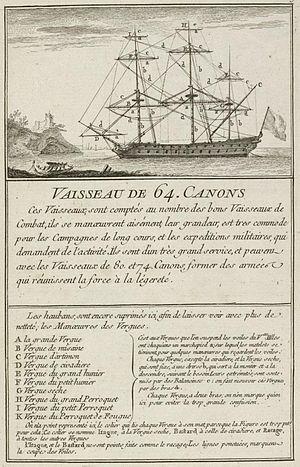
Vaisseau de 64 canons avec texte explicatif de Nicolas Ozanne. Dessin et texte tiré de Marine militaire, ou Recueil des différents vaisseaux qui servent à la guerre, suivis des manœuvres qui ont le plus de rapport au combat ainsi qu'à l'attaque et la défense des ports.
Le Lys était un vaisseau de ligne à deux ponts portant 64 canons, construit par Jacques Luc Coulomb à Brest en 1745, et lancé en 1746. Il opéra dans l’Océan Indien à la fin de la guerre de Succession d’Autriche. Il fut capturé par la Royal Navy en 1755, au début de la guerre de Sept Ans, au cours d'une mission à destination du Canada.
L'histoire de la marine française de 1715 à 1789 confirme que la Marine française est désormais une force permanente après le difficile enracinement du XVIIᵉ siècle. Réduite à peu de chose en 1715, la Marine royale se reconstruit lentement dans les années 1720-1740 et se montre même très innovante pour tenter de compenser la supériorité de la Royal Navy issue des dernières guerres louis-quatorziennes. Louis XV, qui reprend la politique de paix avec l’Angleterre héritée de la période de la Régence, n’accorde pas à sa flotte la totalité des crédits que lui demandent régulièrement ses ministres ce qui fait plafonner le nombre de vaisseaux, maintient un déficit en frégates et limite souvent à peu de chose l’entraînement à la mer.
L’Illustre était un vaisseau à deux ponts portant 64 canons, construit par P. Salinoc à Brest en 1749, et lancé en 1750. Il fut mis en chantier pendant la vague de construction qui sépare la fin de guerre de Succession d'Autriche du début de la guerre de Sept Ans. Il participa à de nombreuses actions lors de ce conflit et fut retiré du service en 1761.
L’Éveillé était un vaisseau à deux ponts portant 64 canons, construit par A. Groignard en 1751, et lancé de Rochefort en 1752. Il fut mis en chantier pendant la vague de construction qui sépare la fin de guerre de Succession d'Autriche du début de la guerre de Sept Ans. Il participa à de nombreuses actions lors de ce conflit et fut retiré du service en 1771.
Le Bienfaisant était un vaisseau de ligne à deux ponts de 64 canons de la marine royale, construit à Brest en 1753-1754 sur les plans de Jean Geoffroy. Il fut mis en chantier pendant la vague de construction qui sépare la fin de guerre de Succession d'Autriche du début de la guerre de Sept Ans. Engagé dans la guerre de Sept Ans, il fut capturé en 1758 au siège de Louisbourg. Intégré à la Royal Navy, il servit pendant la guerre d'Indépendance américaine, puis dans les guerres de la Révolution et de l’Empire et fut démoli en 1814.
Un vaisseau de 64 canons est un modèle de navires de guerre du XVIIIᵉ siècle, qui doivent leur nom à leur armement, composé de 64 canons répartis sur deux ponts-batteries et leurs gaillards.
Cette page donne la liste des vaisseaux construits par la France du XVIIᵉ siècle au XIXᵉ siècle.